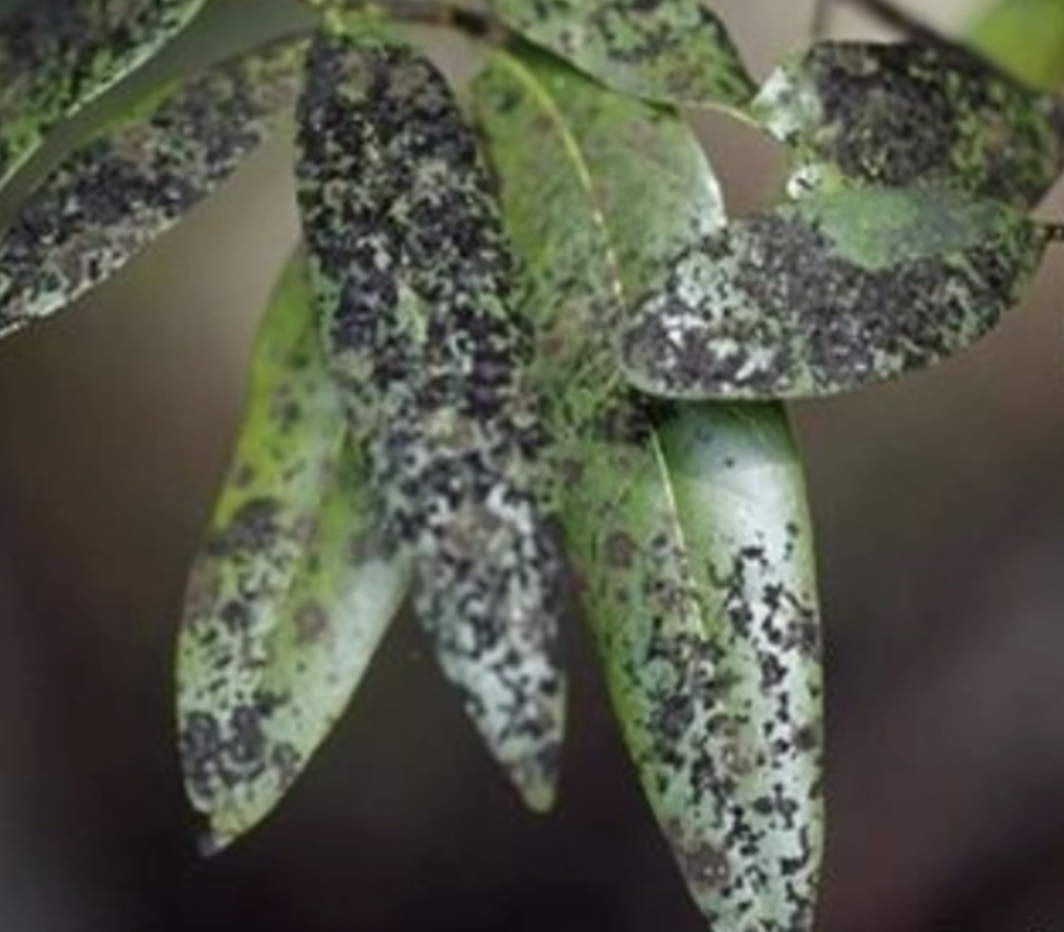
Label: sooty_mold